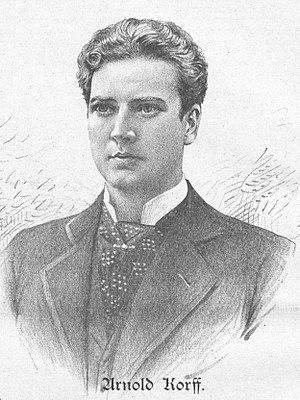
Arnold Korff, né le 2 août 1870 à Vienne alors en Autriche-Hongrie, et mort le 2 juin 1944 à New York, est un acteur hollywoodien d'origine autrichienne.